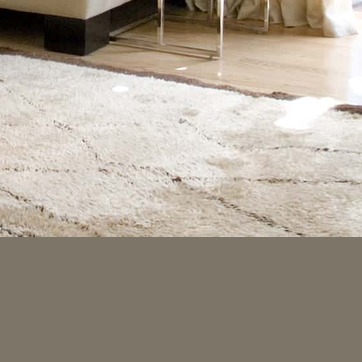
Material: carpet